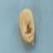
Maize quality: Bad